Canada's Wonderland

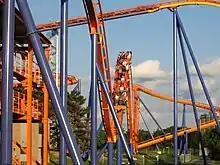
Behemoth is a large steel hypercoaster located in Action Zone.

On 15 August 2018, Canada's Wonderland announced Yukon Striker, a B&M Dive Coaster which opened to the public on 3 May 2019. The ride features a drop into an underwater tunnel in the centre of the Vortex helix, which has a top speed of 130 km/h. Upon opening, the ride became the tallest, fastest, and longest dive coaster in the world and features four inversions, more than any other dive coaster, including the first vertical loop on a Dive Coaster. They also announced the opening of Frontier Canada, a gold-rush-themed attraction area that includes Yukon Striker, Mighty Canadian Minebuster, Lumberjack, Soaring Timbers, Flying Canoes, Vortex, Timberwolf Falls and White Water Canyon. Canada's Wonderland also announced Winterfest, an immersive holiday-themed event. In addition, the park announced that "Dinosaurs Alive!" would be closing on 28 October 2018. The attraction's former gift shop is still used seasonally for WinterFest.